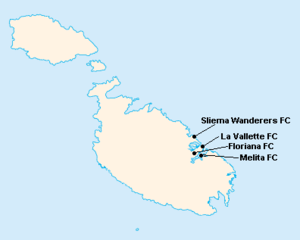
Répartition des clubs en First Division Maltaise 1944-1945.
La saison 1944-1945 de First Division Maltaise était la trentième édition de la première division maltaise.